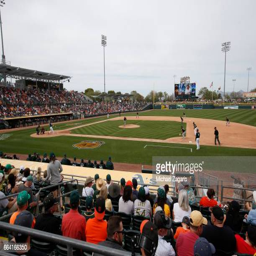
a view during the game